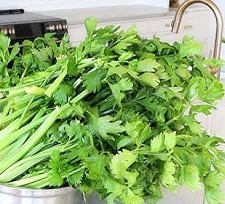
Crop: unknown
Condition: celery